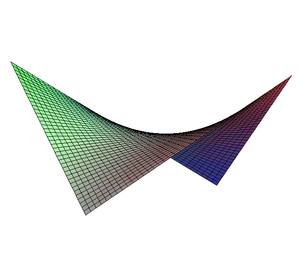
Paraboloïde hyperbolique
En géométrie, un conoïde est une surface réglée dont toutes les droites sont parallèles à un plan directeur et passent par une droite. Lorsque le plan directeur et l'axe sont perpendiculaires, le conoïde est dit droit. Un conoïde est un cas particulier de surface de Catalan.
En mathématiques, et plus précisément en géométrie, une surface réglée est une surface par chaque point de laquelle passe une droite, appelée génératrice, contenue dans la surface.